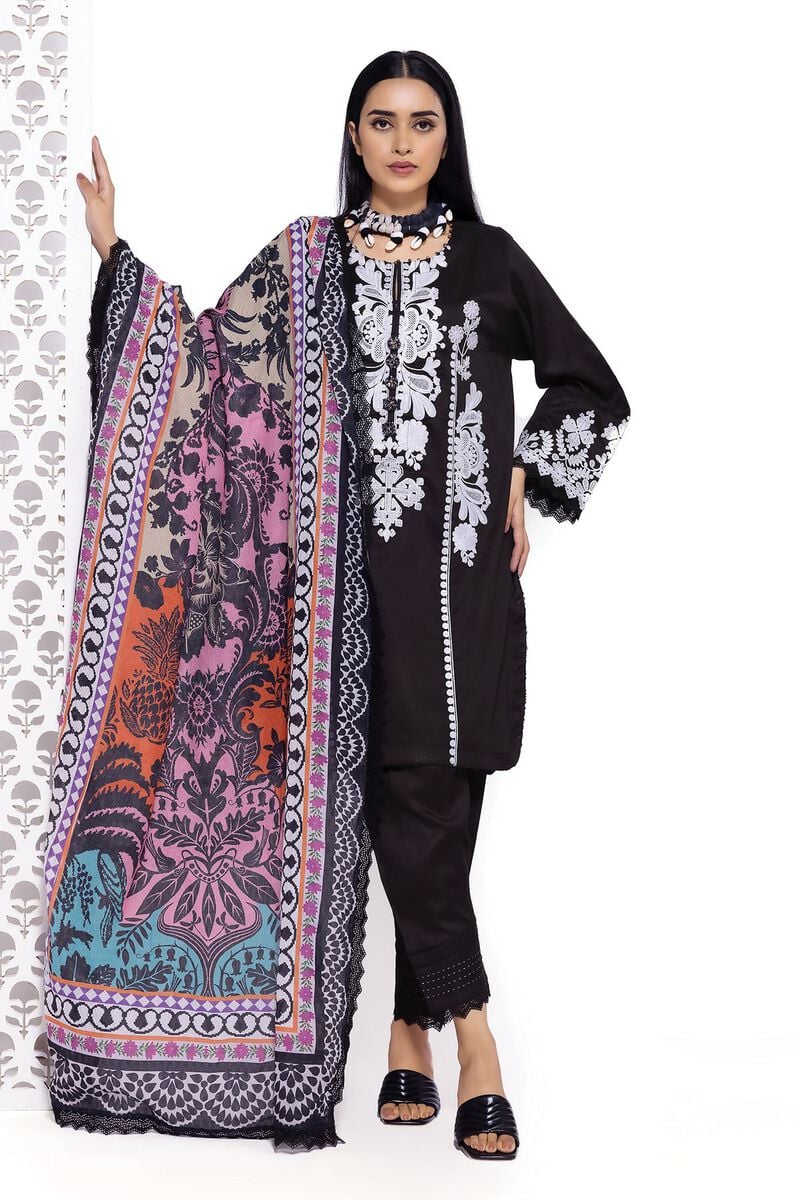
black multi embroidered salwar suit